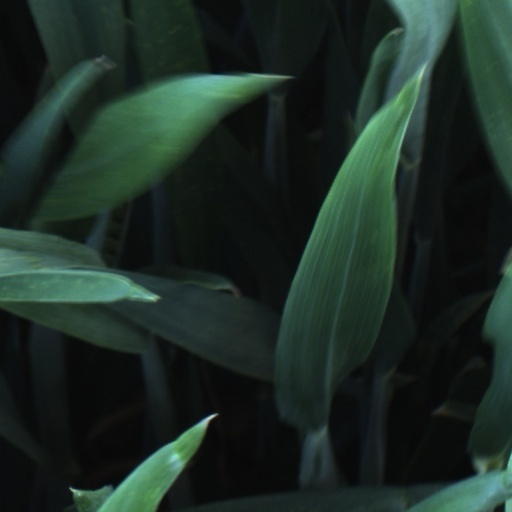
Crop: wheat